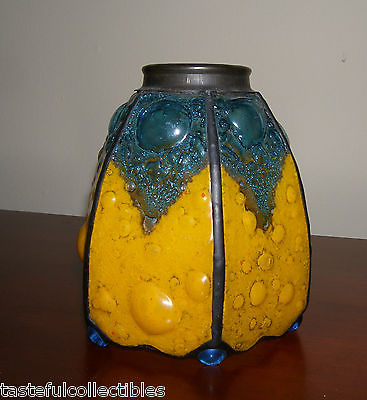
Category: lamp